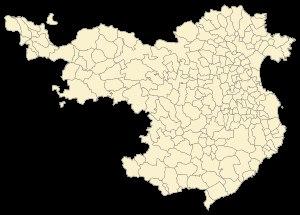
Liste des 221 communes de la province de Gérone en Catalogne